2013 Lampedusa migrant shipwreck

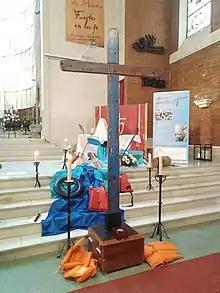
Cross made with wood of broken immigration boats in Lampedusa

It was initially reported that over five hundred people were on board the fishing boat when it began to have engine trouble less than a quarter-mile from Lampedusa, causing the ship to begin sinking. In an attempt to contact nearby boats, a blanket on the ship was set on fire. This fire ignited some gasoline and began to engulf the boat before it sank. To avoid the flames, many people threw themselves into the water or moved away from the fire to the same part of the ship, which then capsized. At least 350 people were initially declared missing.